The Witness (2012 film)

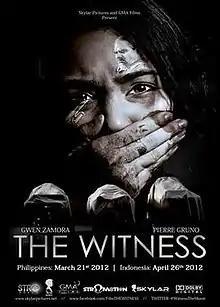
Theatrical poster

The Witness is a 2012 Indonesian–Filipino horror action film directed by Muhammad Yusuf. The film stars Gwen Zamora, Pierre Gruno, Agung Saga, Kimberly Ryder, Marcellino Lefrandt, and Feby Febiola.